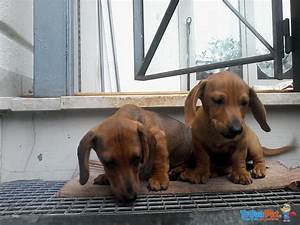
Label: dog